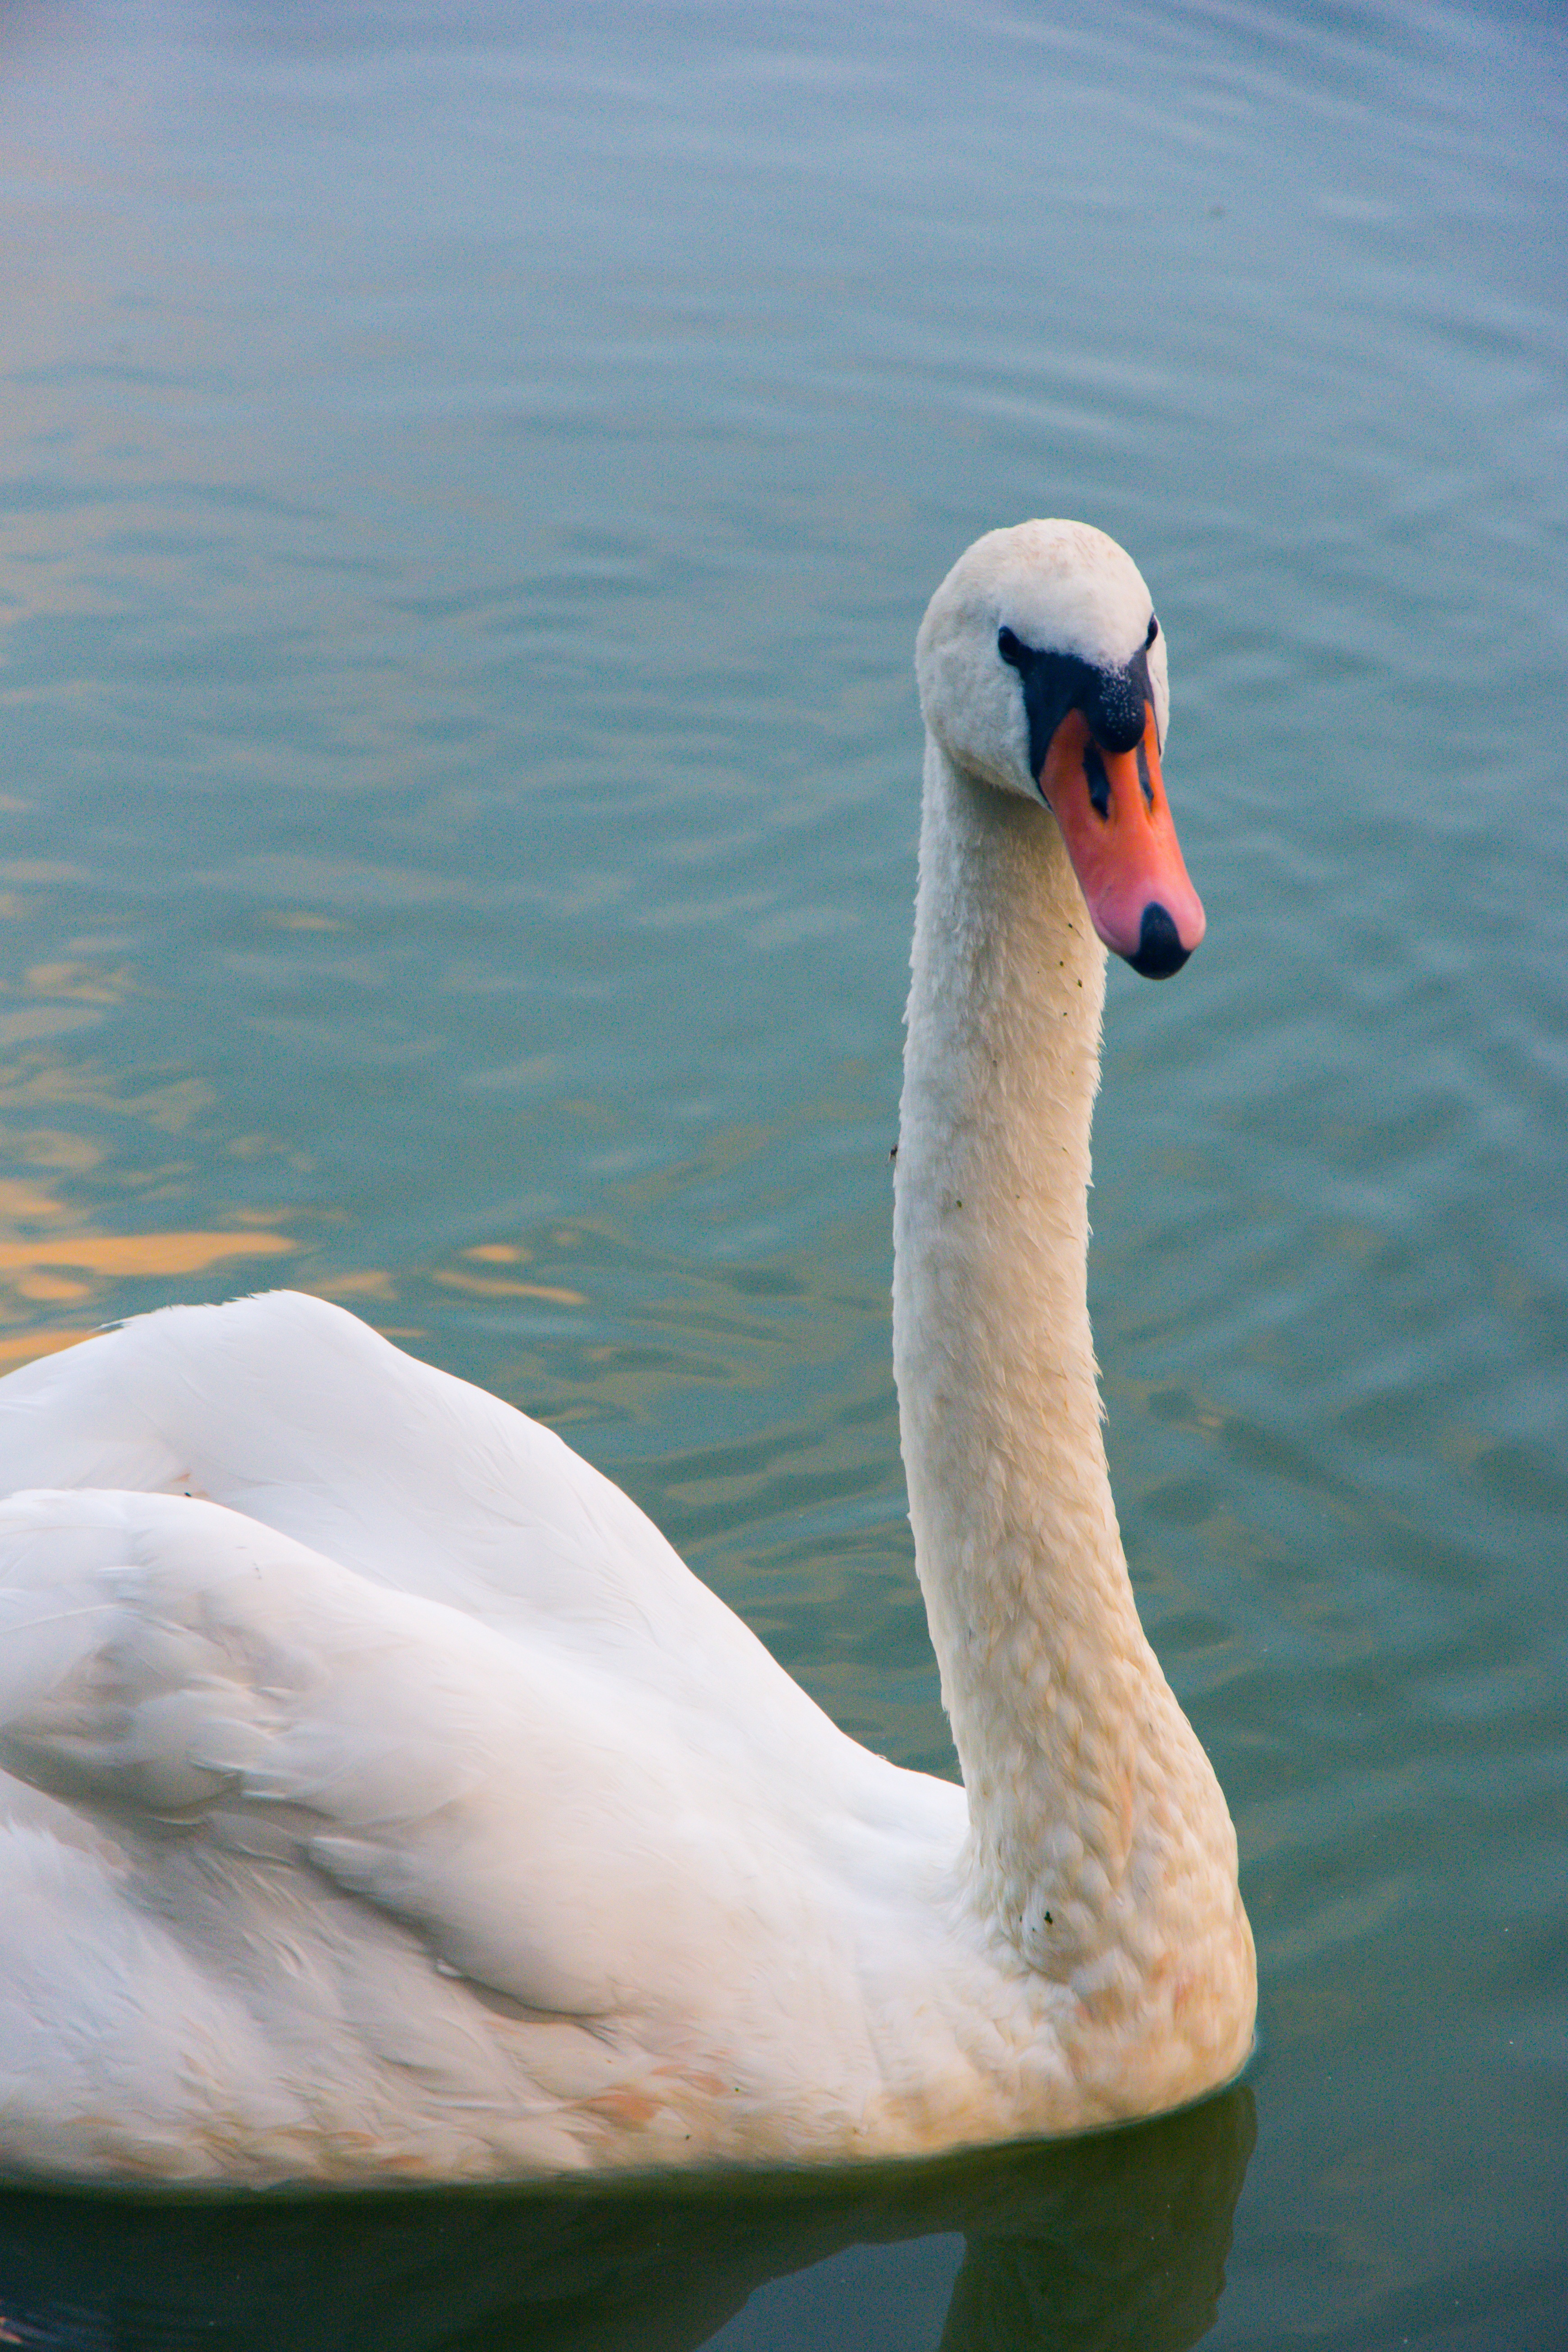
landscape, water, nature, bird, lake, pen, animal, wildlife, beak, closeup, fauna, birds, swan, swans, vertebrate, waterfowl, masuria, water bird, the head of the, wild birds, labadze, ducks geese and swans